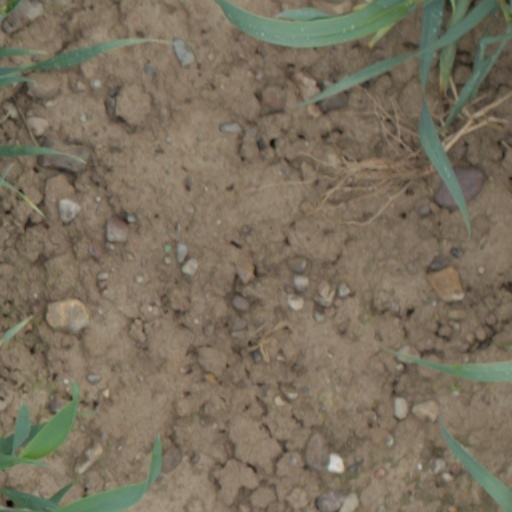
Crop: wheat